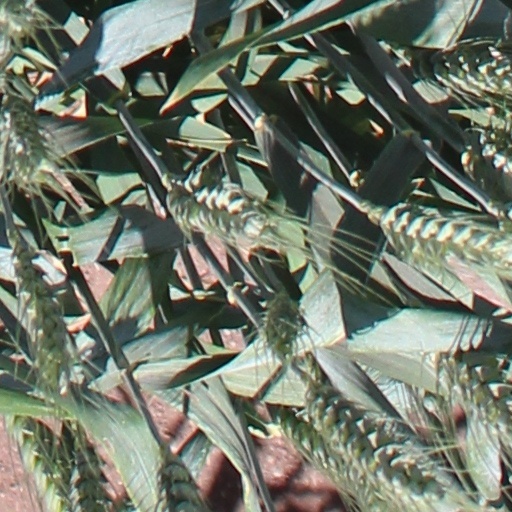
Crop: wheat